Shore Road Historic District

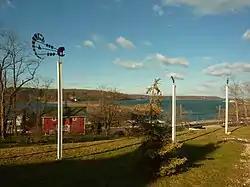
Shore Road Historic District. December 2011.

Shore Road Historic District is a national historic district located at Cold Spring Harbor in Suffolk County, New York. The district has 20 contributing residential buildings. They sit at the foot of a steep wooded bluff and date from the early 19th century, the oldest dating to about 1790. It includes works by architect Grosvenor Atterbury.